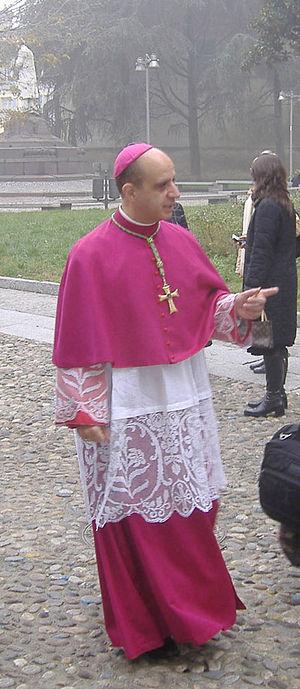
Salvatore Fisichella, dit Rino Fisichella, né le 25 août 1951 à Codogno, dans la province de Lodi, en Lombardie est un archevêque italien, président du conseil pontifical pour la nouvelle évangélisation depuis juin 2010.